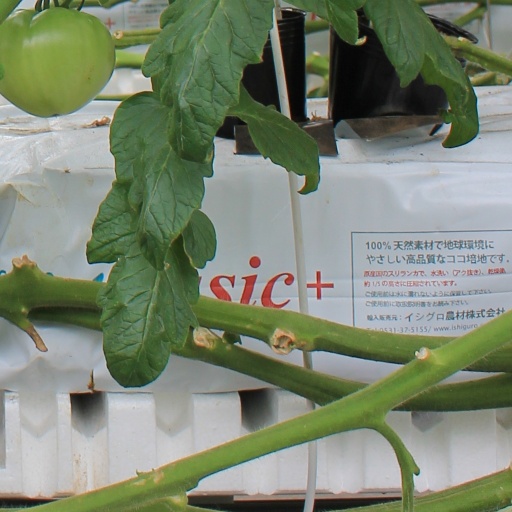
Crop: tomato